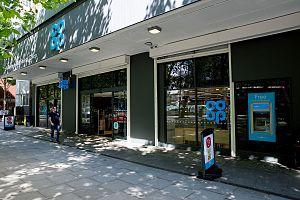
The Co-operative Group ou plus simplement Co-op est une entreprise du Royaume-Uni de type coopératif. C'est-à-dire détenue et dirigée par ses membres qui sont avant tout des consommateurs.